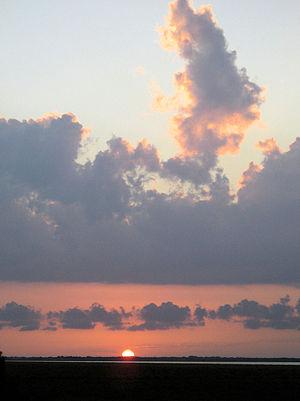
Les Marais du Guadalquivir sont un ensemble de marais côtiers situés dans l'ancien estuaire du Guadalquivir en Espagne. Ils se répartissent sur les provinces andalouses de Cadix, Huelva et Séville.